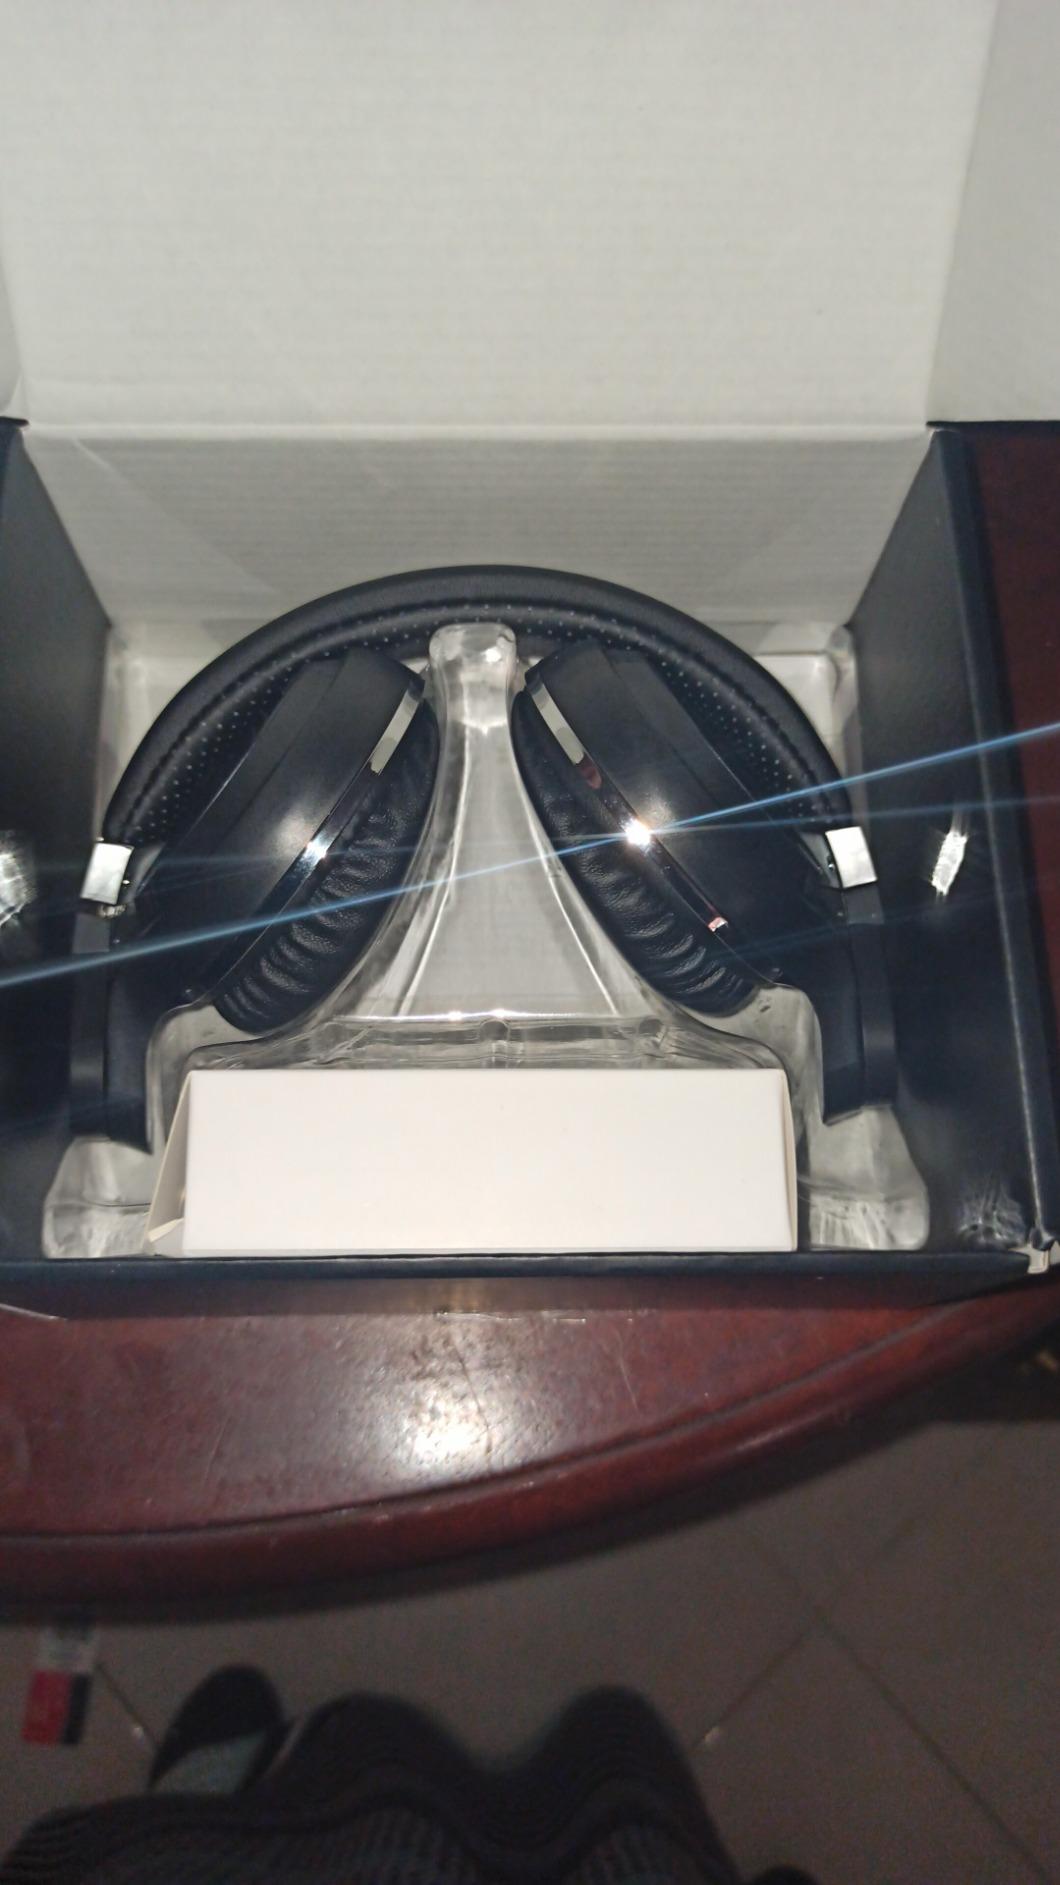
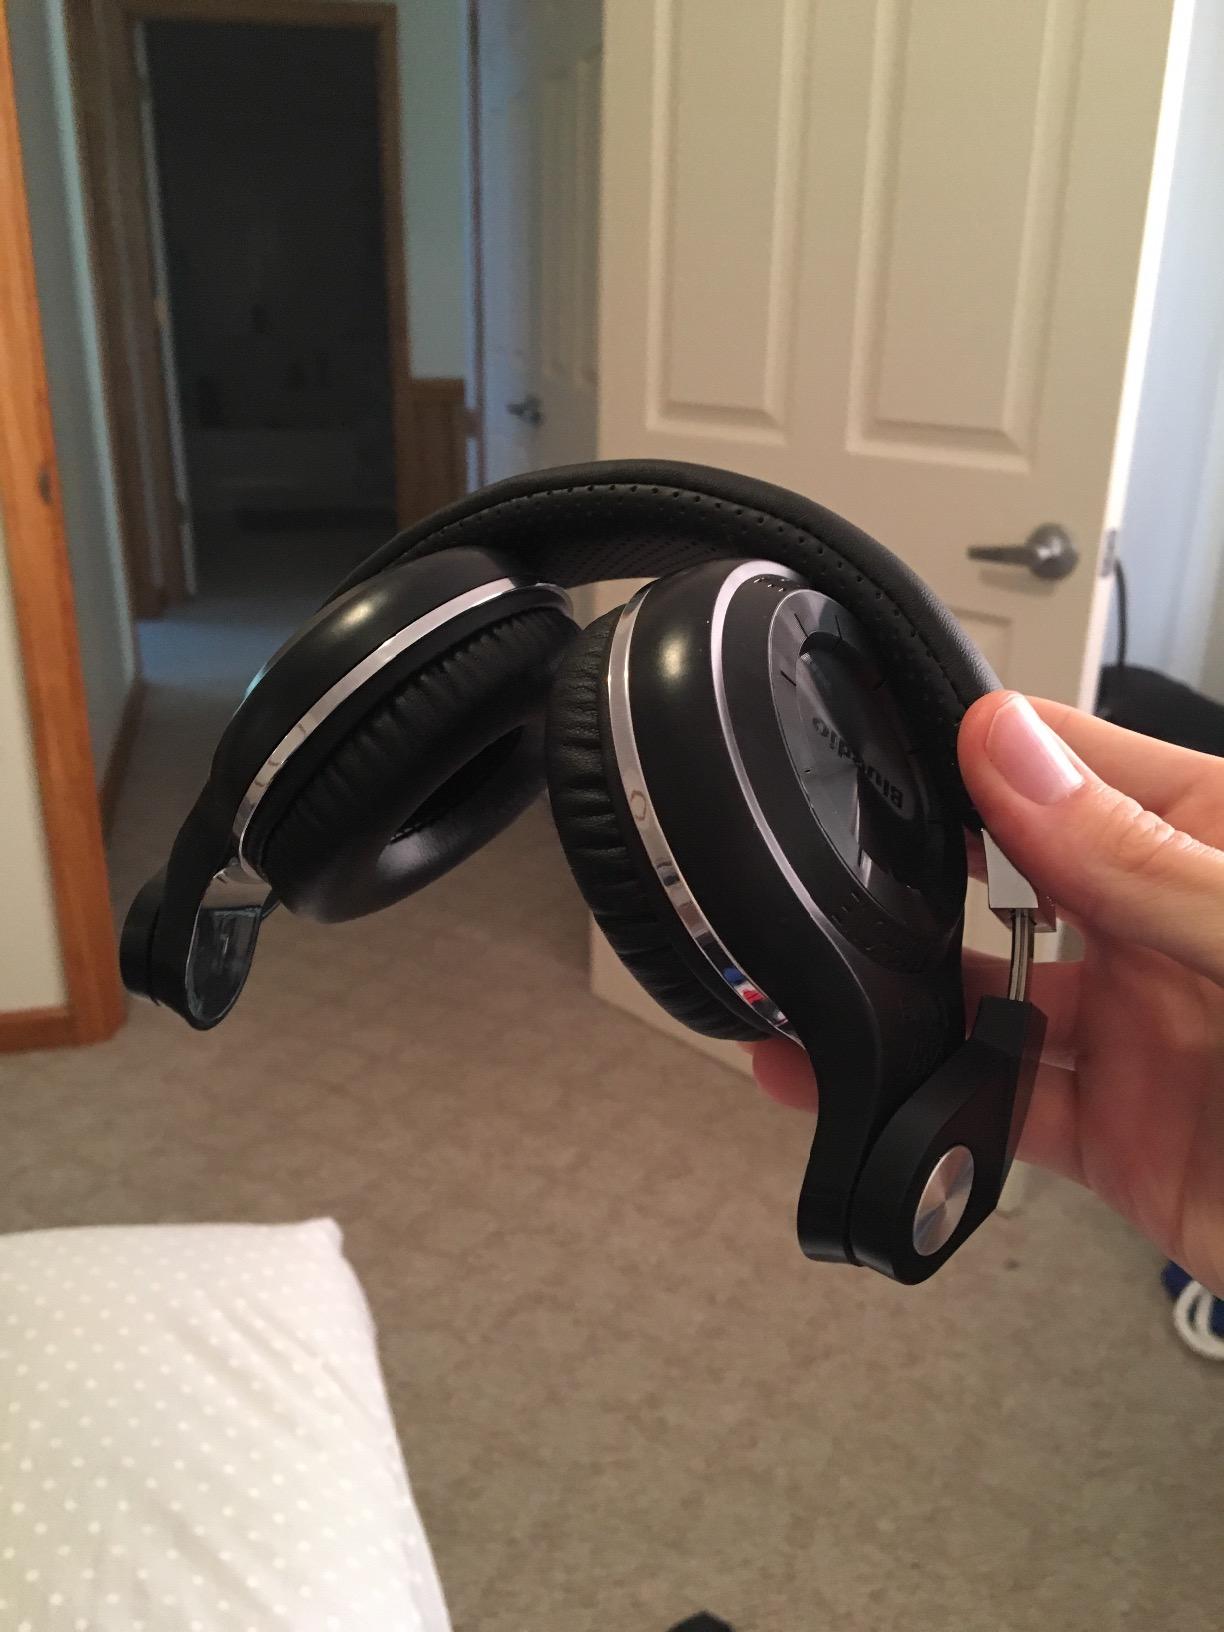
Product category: headphones
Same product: yes